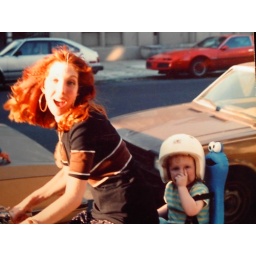
Theo in bike seat